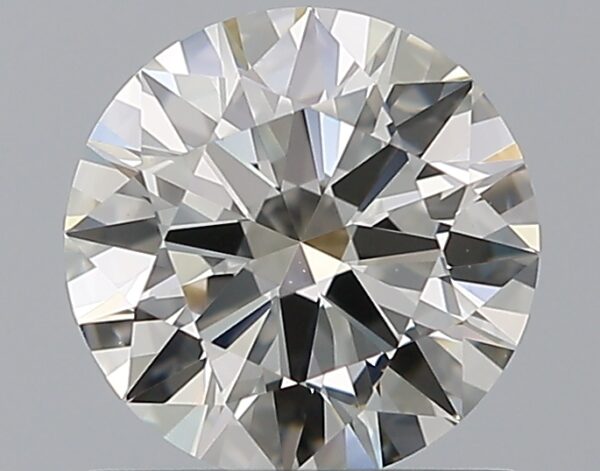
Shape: round
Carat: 1
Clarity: VVS1
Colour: K
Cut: EX
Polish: EX
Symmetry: EX
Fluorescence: M
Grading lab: GIA
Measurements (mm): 6.47 x 6.51 x 3.87